Cradle to Cradle: Remaking the Way We Make Things

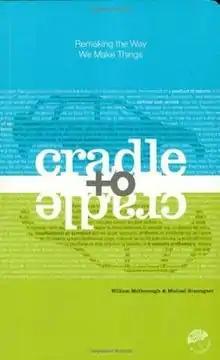
Cover of "Cradle to Cradle"

Cradle to Cradle: Remaking the Way We Make Things is a 2002 non-fiction book by German chemist Michael Braungart and US architect William McDonough. It is a manifesto detailing how to achieve their Cradle to Cradle Design model. It calls for a radical change in industry: a switch from a cradle-to-grave pattern to a cradle-to-cradle pattern. It suggests that the "reduce reuse recycle" methods perpetuate this cradle-to-grave strategy, and that more changes need to be made. The book discourages downcycling, but rather encourages the manufacture of products with the goal of upcycling in mind. This vision of upcycling is based on a system of "lifecycle development" initiated by Braungart and colleagues at the Environmental Protection Encouragement Agency in the 1990s: after products have reached the end of their useful life, they become either "biological nutrients" or "technical nutrients". Biological nutrients are materials that can re-enter the environment. Technical nutrients are materials that remain within closed-loop industrial cycles.